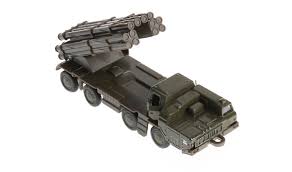
Label: Self Propelled Artillery